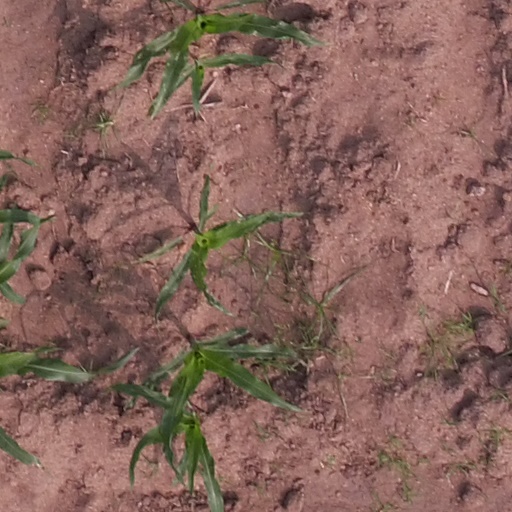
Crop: maize; corn